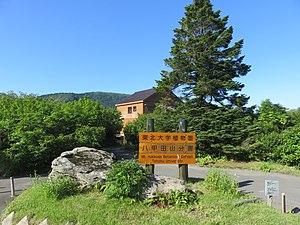
L'université du Tōhoku, souvent abrégé en Tōhokudai, est une université japonaise située à Sendai, dans la préfecture de Miyagi dans la région du Tōhoku. Elle a été fondée en 1907 comme l'une des universités impériales du Japon et appartient depuis 2004 à l'association des universités nationales du Japon.